Konstantios Doukas

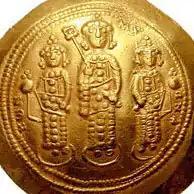
Gold "histamenon" of Romanos IV: Michael VII flanked by his brothers Andronikos and Konstantios.

Konstantios Doukas (1060 – 18 October 1081), Latinized as Constantius Ducas, was a junior Byzantine emperor from 1060 to 1078. Konstantios was the son of Emperor Constantine X Doukas and Empress Eudokia Makrembolitissa. Upon his birth, he was elevated to junior emperor, along with his brother Michael VII. He remained as junior emperor during the reigns of Constantine, Romanos IV, and Michael VII. He was handed over to Nikephoros III, a usurper, following the abdication of Michael VII. He was sent to live in a monastery, where he stayed until recalled by Alexios I Komnenos, who made him a general. He was killed in 1081, in the Battle of Dyrrhachium. Sources sometimes confuse him with his nephew, Constantine Doukas.